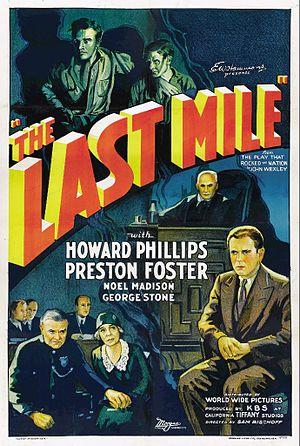
Révolte à Sing Sing est un film américain réalisé par Samuel Bischoff et sorti en 1932.
Samuel « Sam » Bischoff, né le 11 août 1890 à Hartford et mort le 21 mai 1975 à Los Angeles, est un producteur et réalisateur américain.